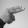
ASL letter: H